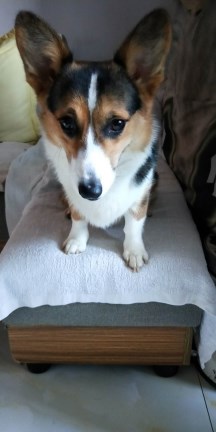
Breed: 2909-n000116-Cardigan